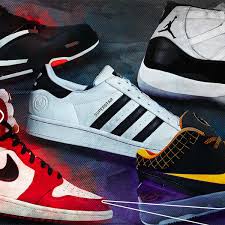
Label: Sneaker